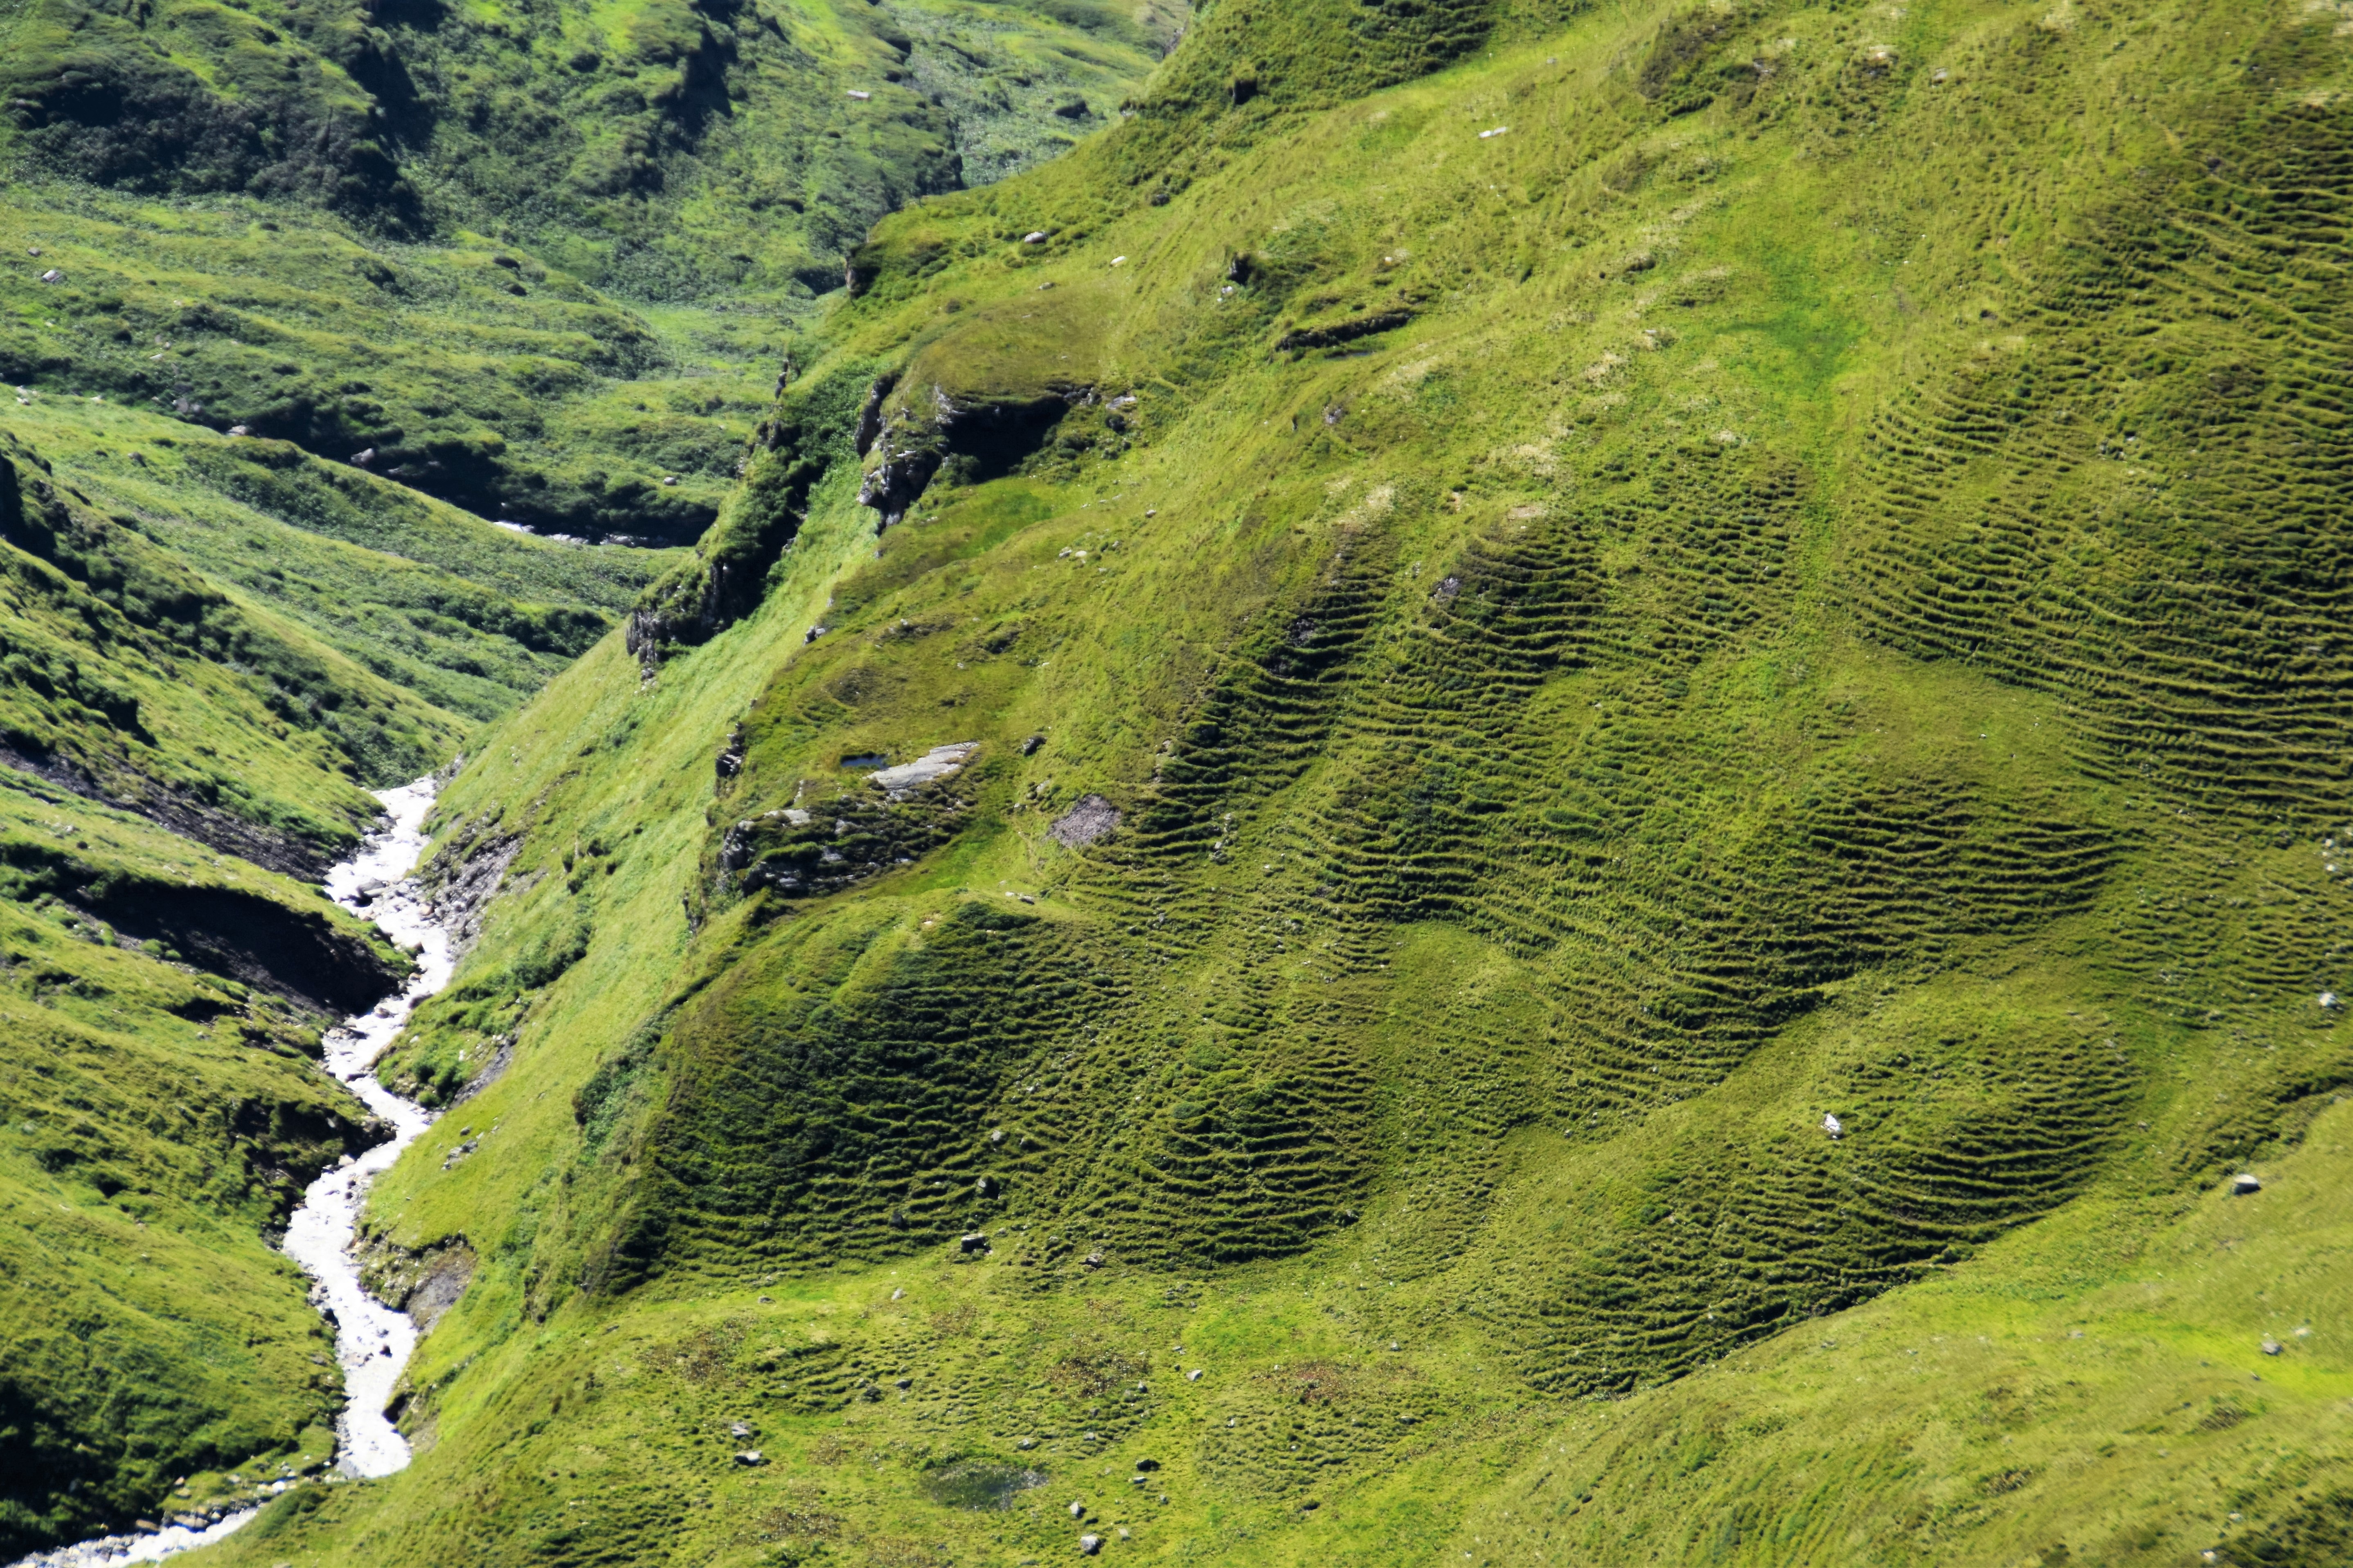
landscape, nature, wilderness, mountain, meadow, hill, valley, mountain range, stream, green, alpine, highland, ridge, terrace, mountains, alps, vegetation, landscapes, ravine, plateau, fell, bach, ecosystem, landform, tarn, aerial photography, mountain pass, hill station, glockner road, geographical feature, mountainous landforms